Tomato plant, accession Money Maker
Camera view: bottom (45 deg); turntable rotation: 90 degrees
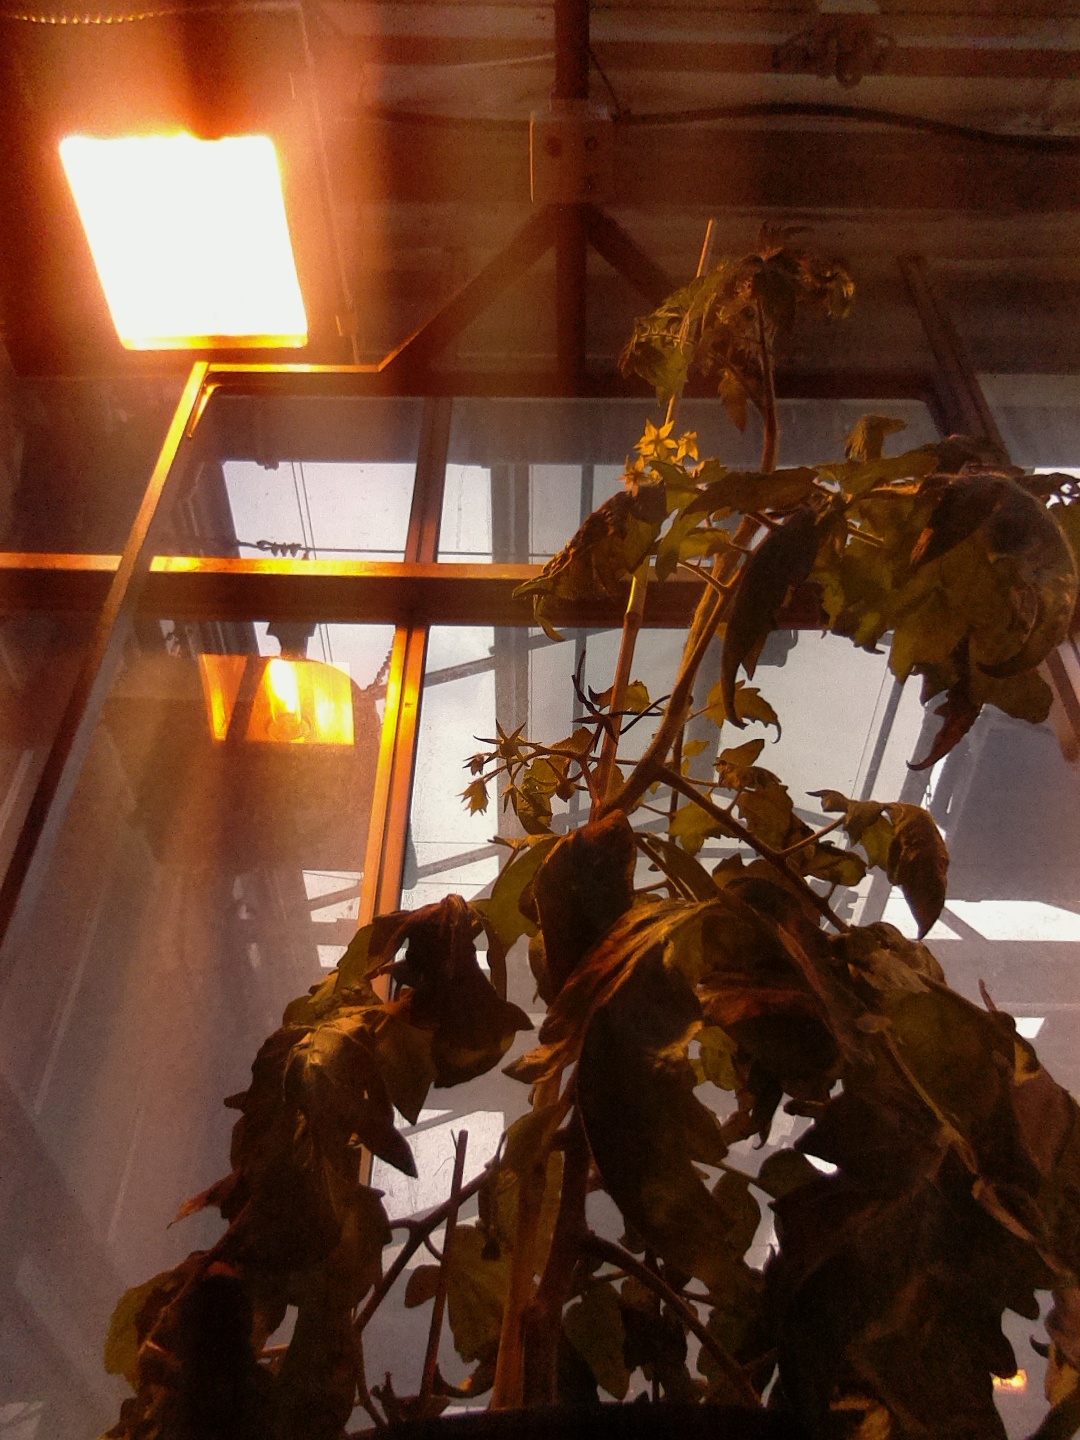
BBCH growth stage 70: Fruits at the main stem or branches visibles